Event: Nepal Earthquake
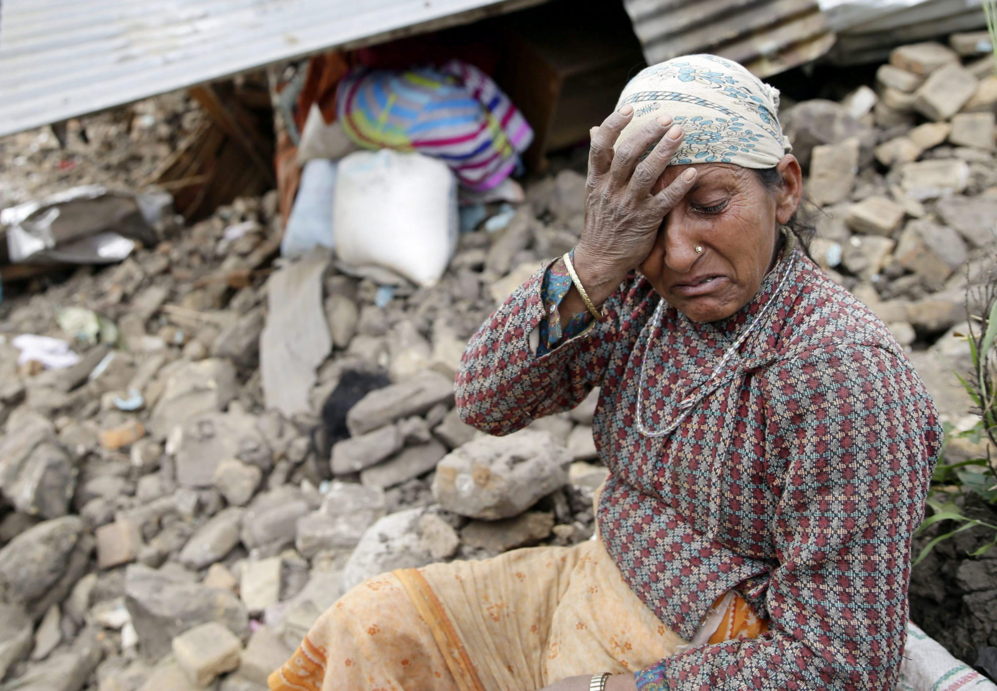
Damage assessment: damage